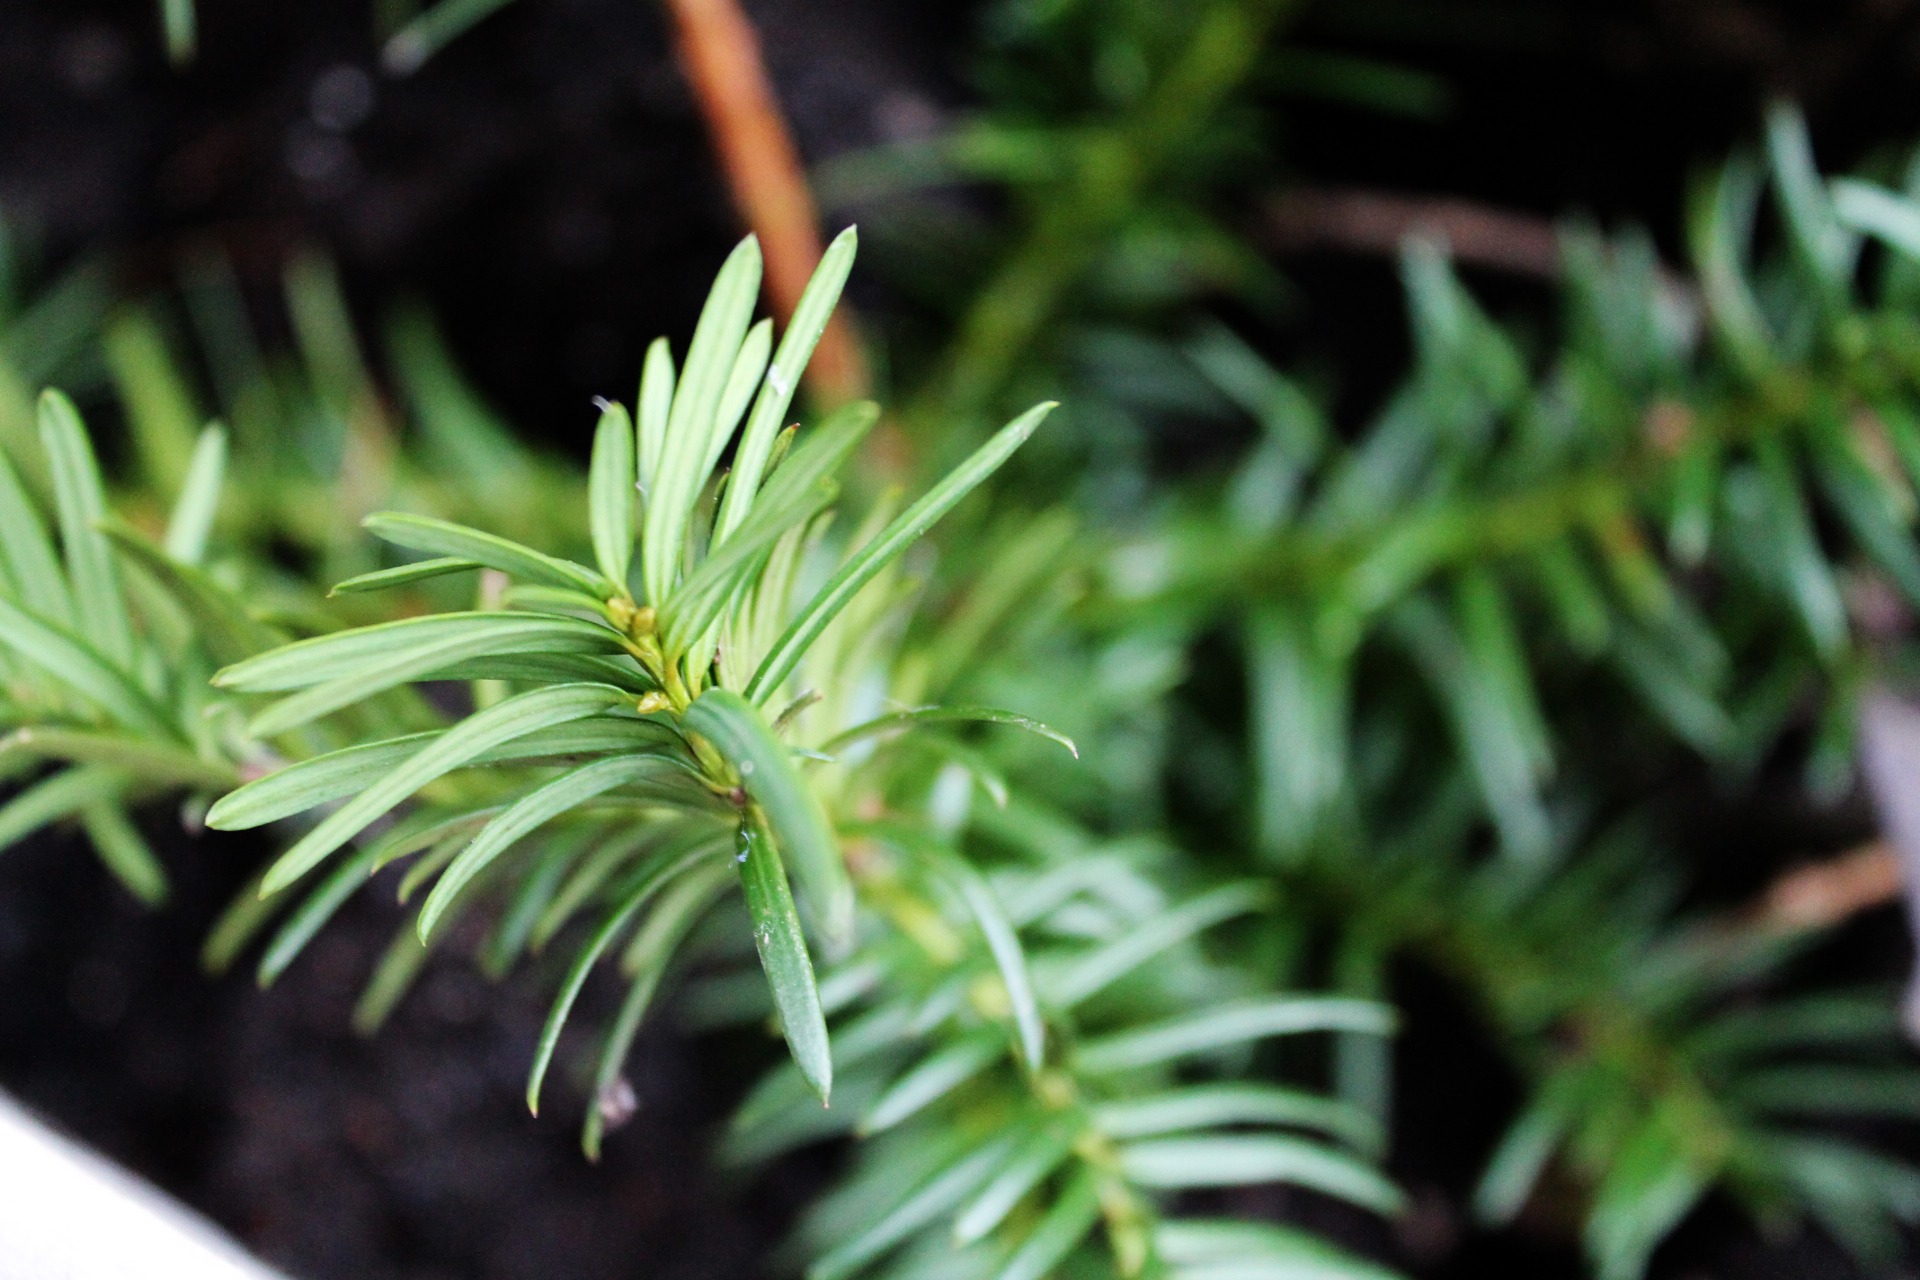
tree, nature, forest, grass, branch, plant, leaf, flower, green, botany, fir, flora, conifer, holly, spruce, shrub, branches, macro photography, pine needles, flowering plant, needle branch, tannenzweig, woody plant, land plant, arecales